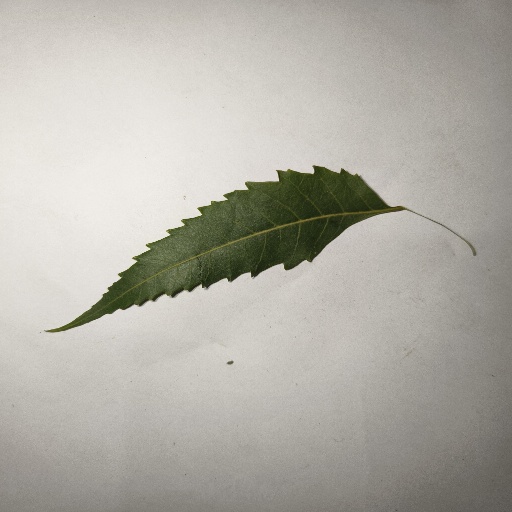
Species: Neem
Leaf condition: Healthy Leaf